3D rendering

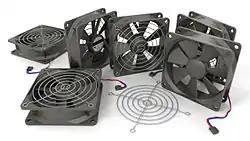
A photorealistic 3D render of 6 computer fans using radiosity rendering, DOF and procedural materials

Rendering is the final process of creating the actual 2D image or animation from the prepared scene. This can be compared to taking a photo or filming the scene after the setup is finished in real life. Several different, and often specialized, rendering methods have been developed. These range from the distinctly non-realistic wireframe rendering through polygon-based rendering, to more advanced techniques such as: scanline rendering, ray tracing, or radiosity. Rendering may take from fractions of a second to days for a single image/frame. In general, different methods are better suited for either photorealistic rendering, or real-time rendering.